Schweinfurt

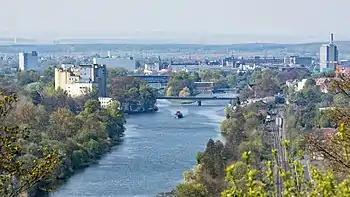
Harbor and industrial area on the Main

In 1939, Schweinfurt had about 49,000 inhabitants. The population reached its highest level in 1970 with 58,500 inhabitants. While thereafter most German cities could compensate for a demographic-related decrease of inhabitants by incorporations, in Schweinfurt the population decreased to about 52,000 in 1987. By 1996, the population rose to 56,000, mainly due to the influx of late repatriates. However, by 2014, the number of inhabitants fell again to 51,600 people, the lowest since the early 1950s. Thereafter, contrary to the forecasts of the Bavarian State Statistics Office and the Bertelsmann Foundation, both of which merely continued the past demographic development, a positive turnaround occurred due to several factors not taken into account: refugees, US conversion, i-Campus Schweinfurt. Since 2015, the number of inhabitants has been rising steadily, most recently to 54,032 at the end of 2018.